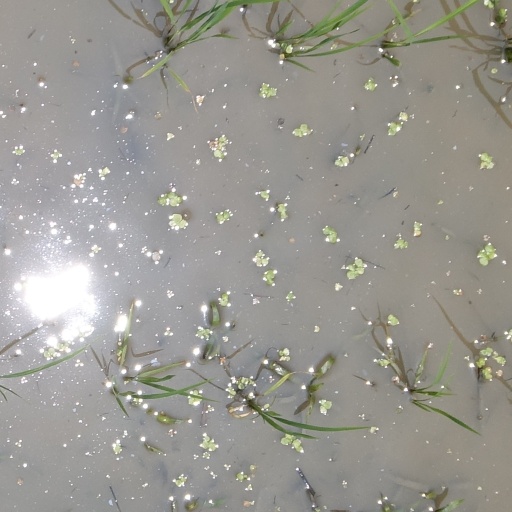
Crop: rice